Payap University

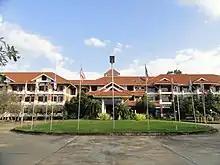
Paradornparp International House, Mae Khao campus

At its International College (IC), Payap University has an international student body with nearly 30 countries represented, including the United States, China, Myanmar, France, Germany, Mexico, Japan, Pakistan, India and Thailand. Students share strong English proficiency to perform in the English-speaking bachelor's and master's degree programs. Students of the IC also have their own student union, the International College Student Union (ICSU).